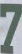
Number: 7